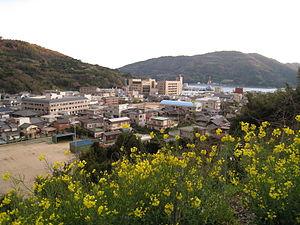
Le bourg d'Ikata est situé dans le district de Nishiuwa de la préfecture d'Ehime, sur l'île de Shikoku au Japon.